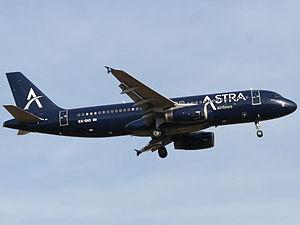
Astra Airlines fut une compagnie aérienne grecque, dont le siège était à Thessalonique.